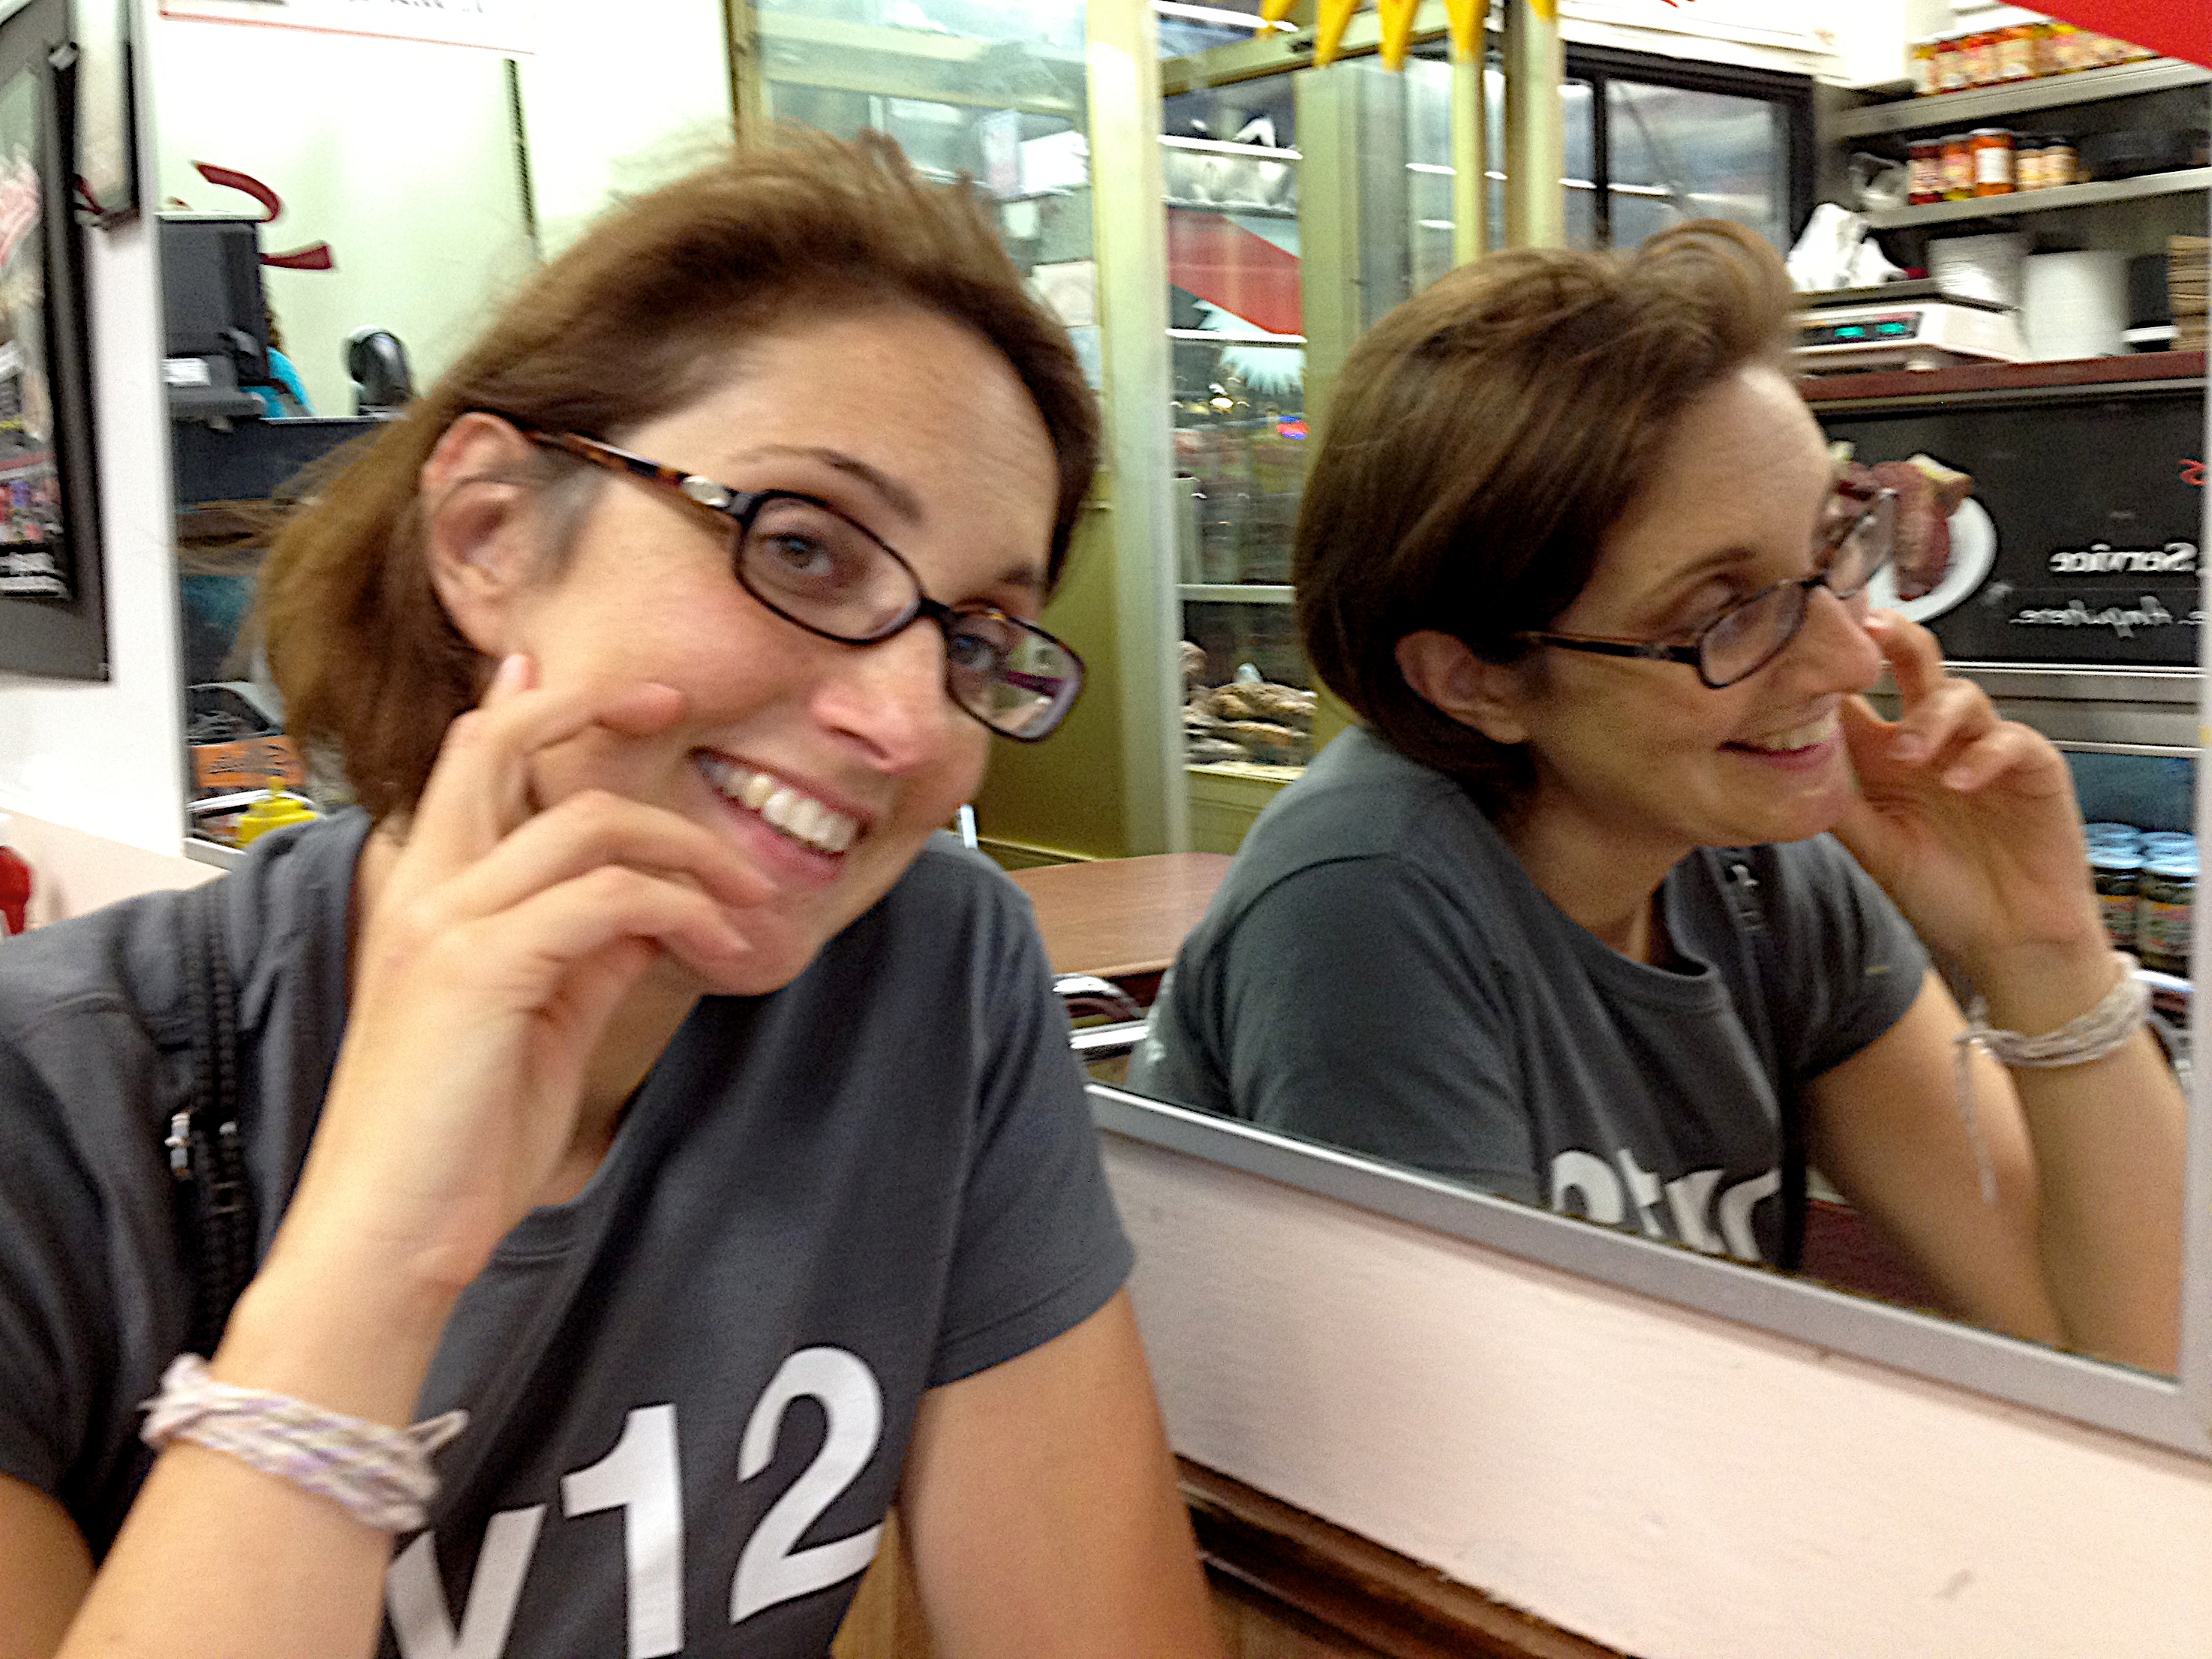
brand, glasses, giulia